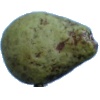
Label: pear_stone